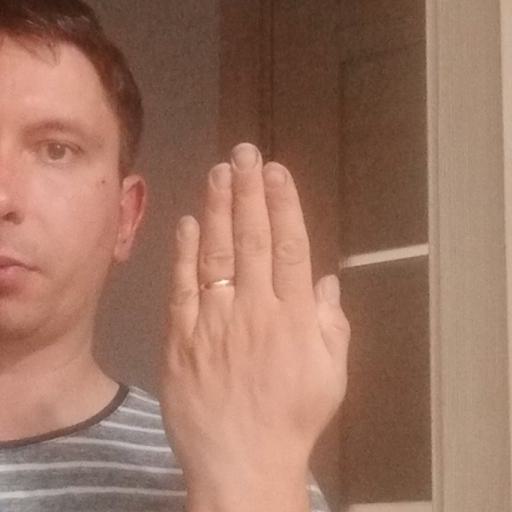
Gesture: stop_inverted